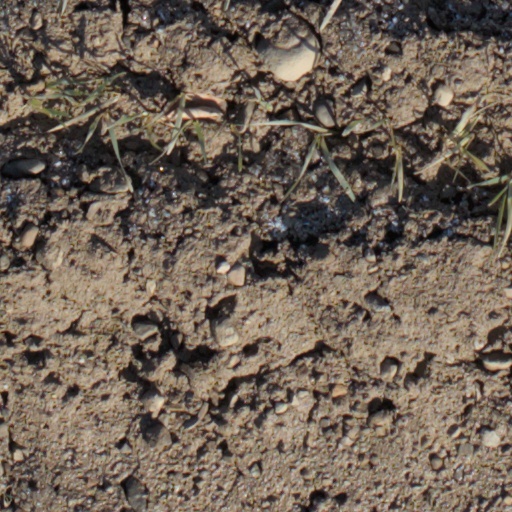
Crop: wheat